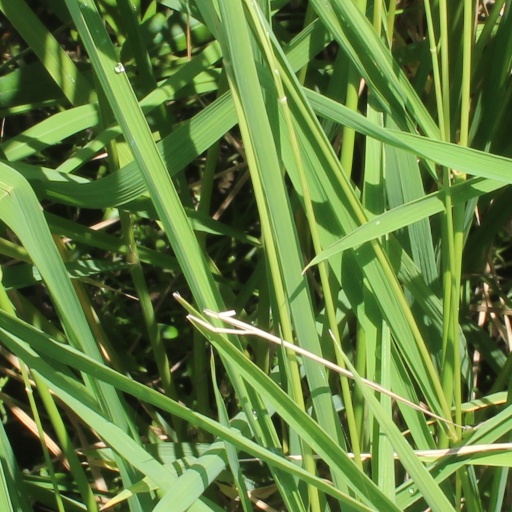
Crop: rice